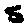
Label: 5